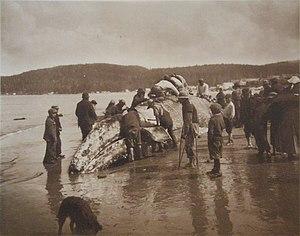
Le parc national Olympique est un parc national américain situé à proximité de la ville de Seattle, dans l'État de Washington, dans le Nord-Ouest des États-Unis.